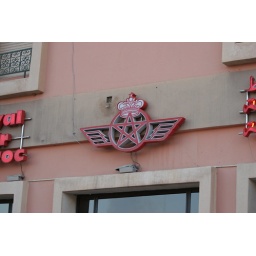
Royal Air Maroc logo on the facade of the RAM office building in Ouarzazate in Morocco.